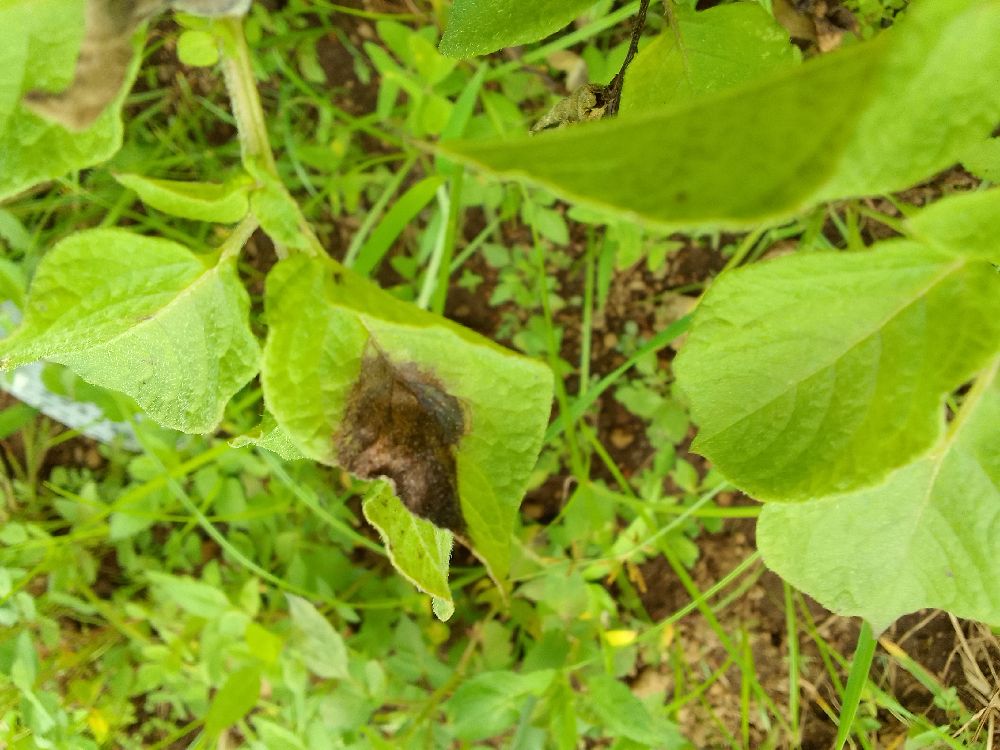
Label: Late blight